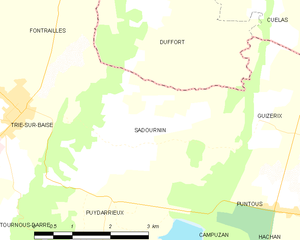
Carte des communes françaises
Sadournin est une commune française située dans le département des Hautes-Pyrénées, en région Occitanie.